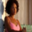
Label: woman